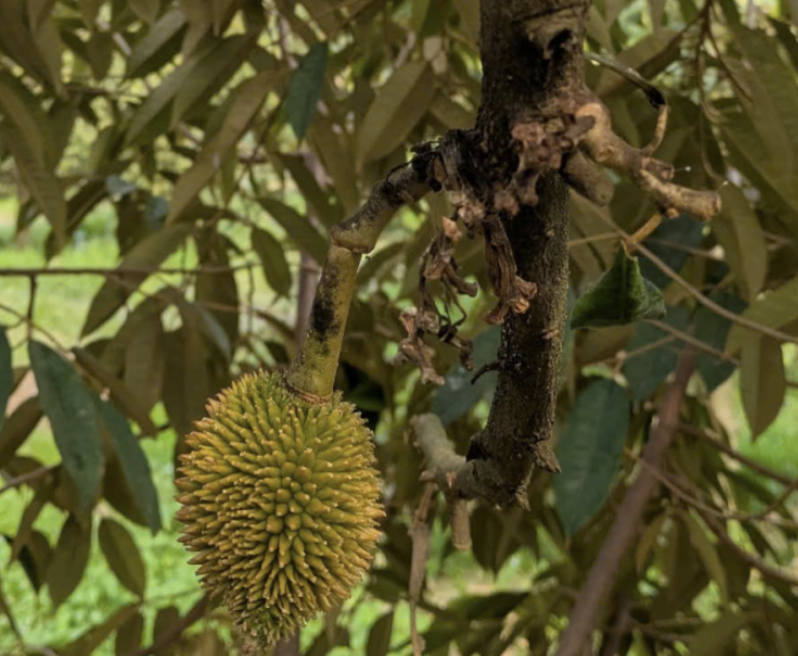
Label: sooty_mold